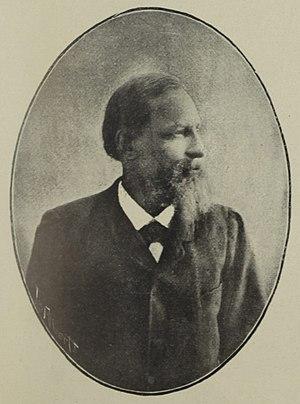
Leopold Bode (1831–1906), peintre d'histoire allemand et artiste graphique.
Christian Leopold Bode, né le 11 mars 1831 à Offenbach-sur-le-Main, et mort le 26 juillet 1906 à Francfort-sur-le-Main, est un peintre d'histoire allemand et artiste graphique.